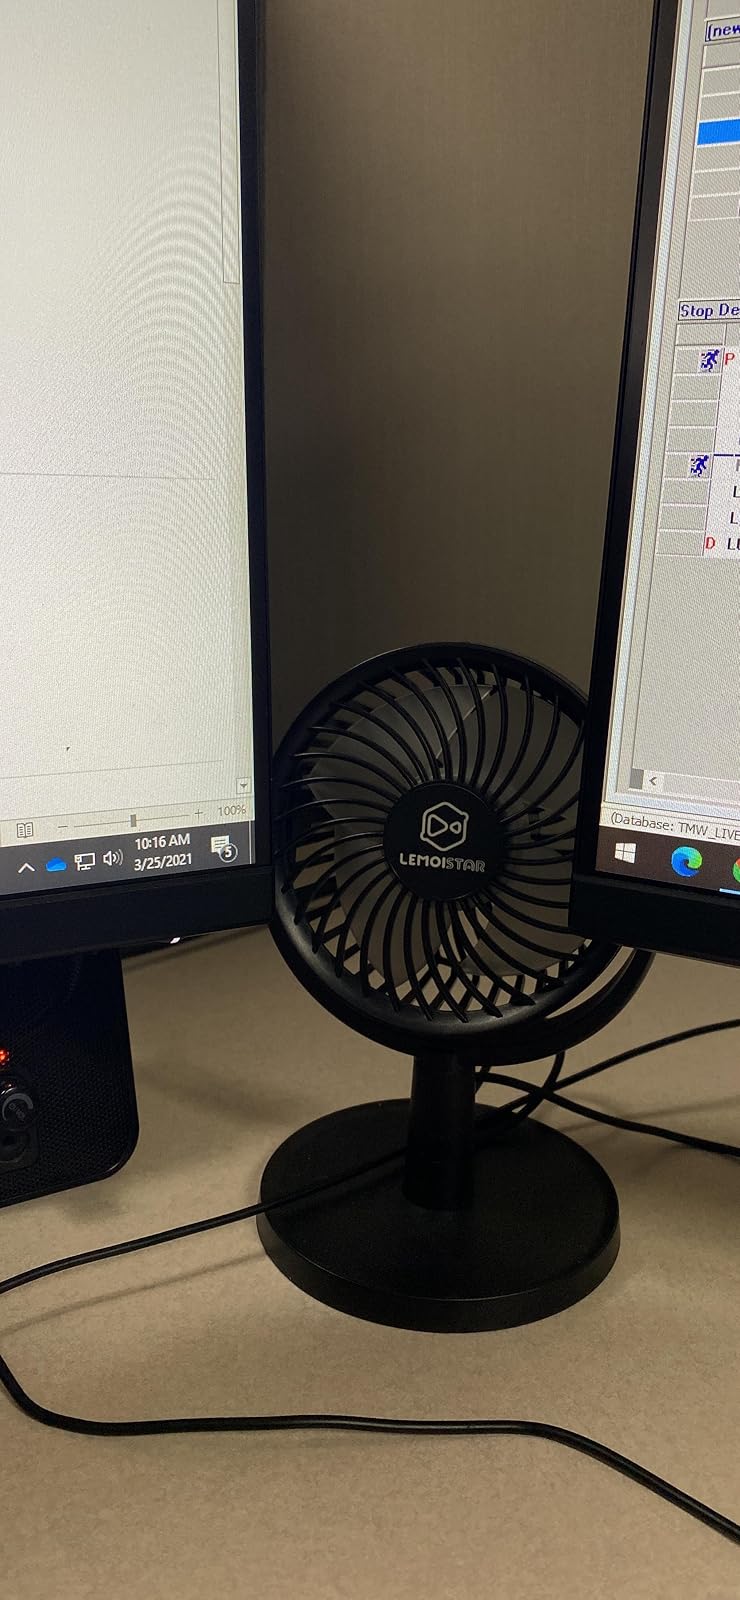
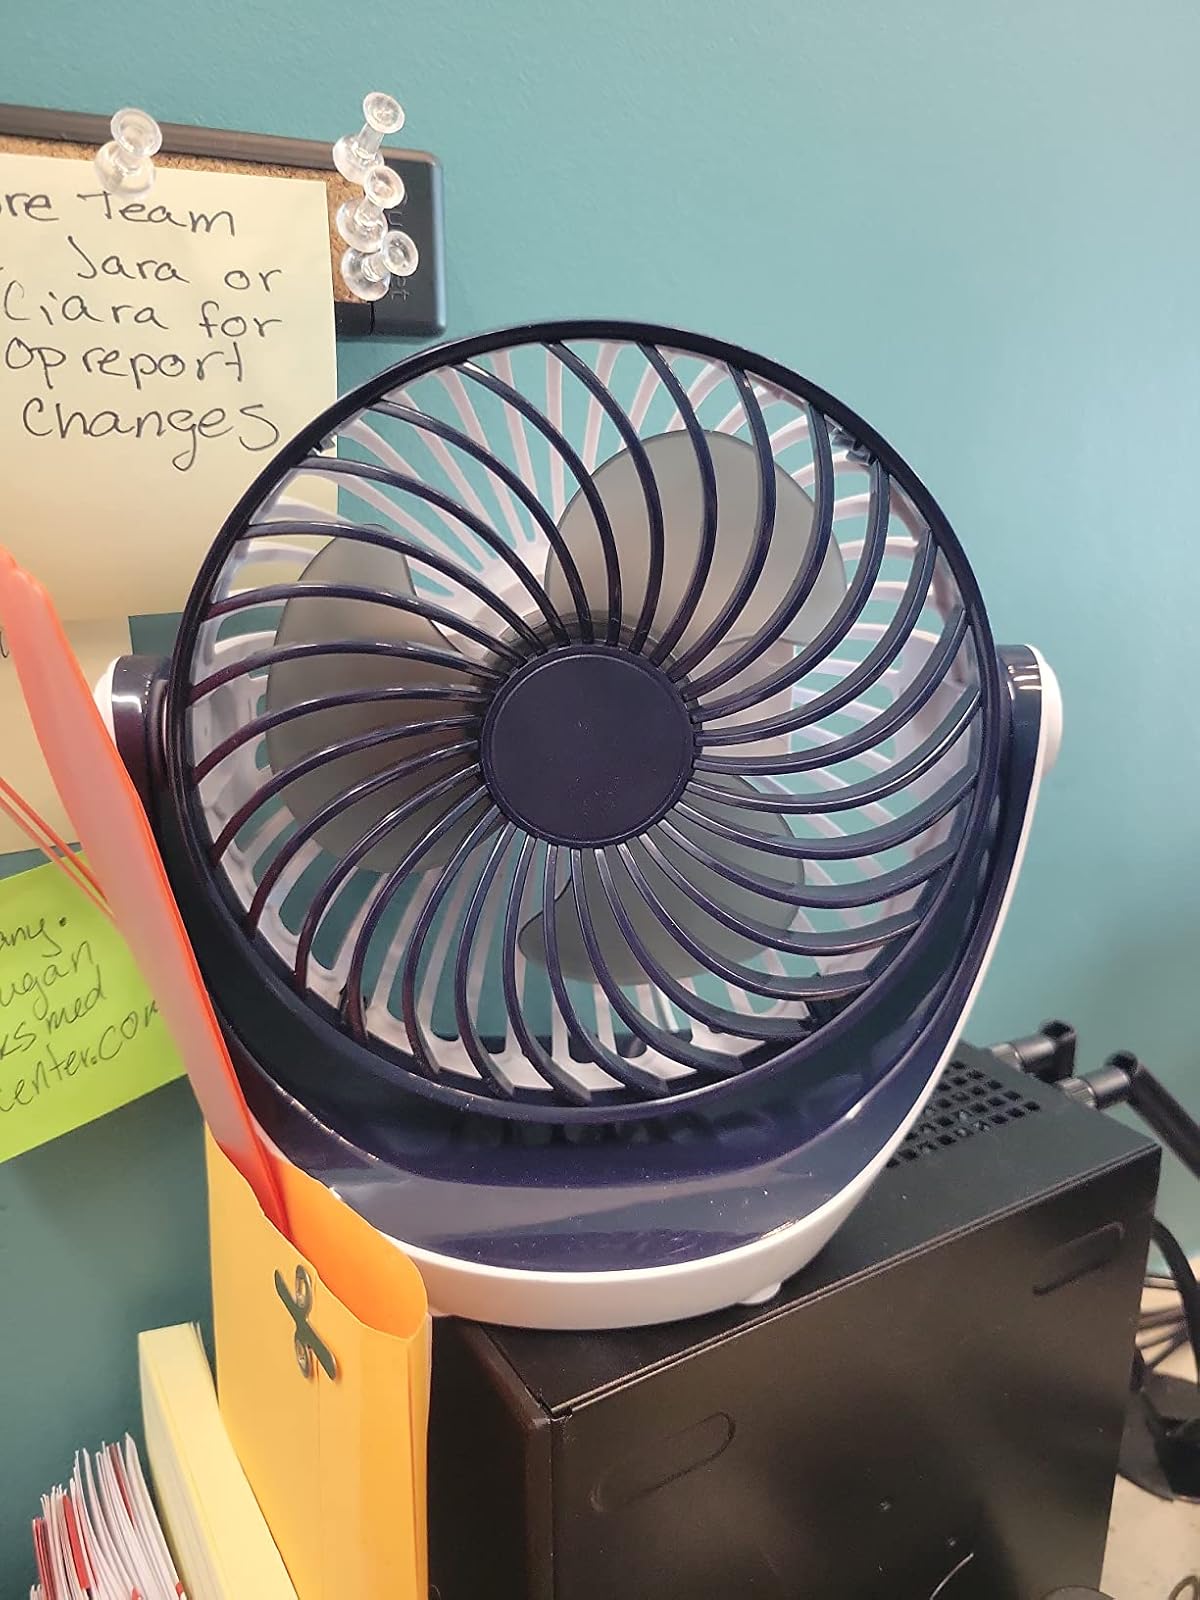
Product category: fan
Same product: no